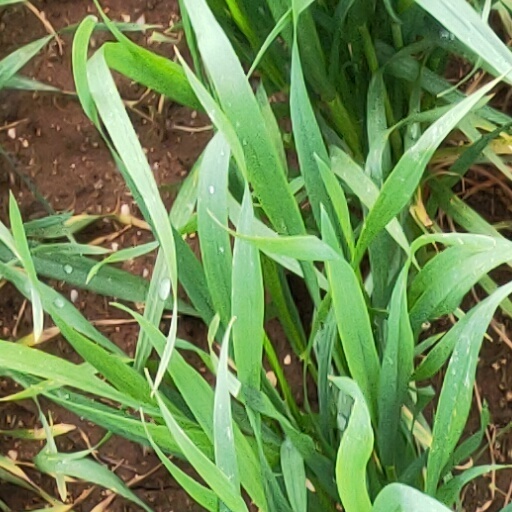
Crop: wheat